Describe the emotion expressed in this image:  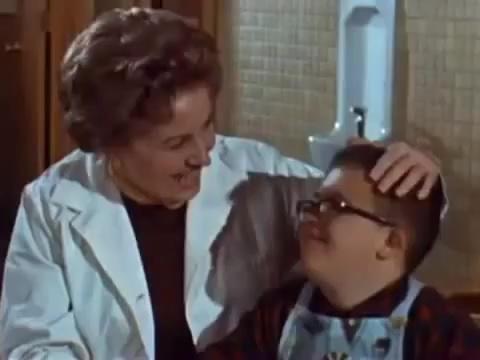
This person displays Suffering, valence and arousal with high intensity.